Vodun art

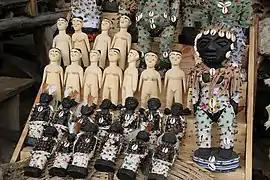
Dolls at Akodessawa Fetish Market, Lomé, Togo

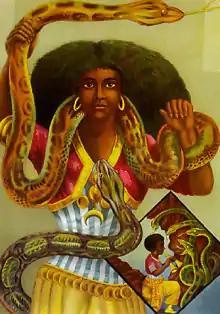
1880s Chromolithograph of a Samoan snake charmer, identified as Mami Wata

Suzanne Blier's "African Vodun. Art, Psychology, and Power" (Chicago, 1995) was the most complete English-language account of African "vodun" objects when it was published, based on a year of fieldwork in 1985-86 in Abomey, Benin and nearby towns. It discusses the religious artifacts of the Fon people and their neighbors in Benin and Togo, called "bochio" or "bocheaw" (empowered bodies) and the associated "vodun" beliefs and practices.